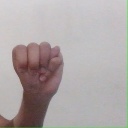
अक्षर: म